Sulfite

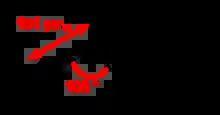
The structure of the sulfite anion

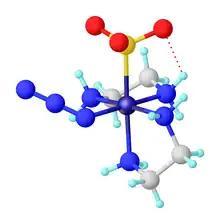
Sulfite is a ligand in coordination chemistry. The structure of Co(ethylenediamine)(SO)N.

The structure of the sulfite anion can be described with three equivalent resonance structures. In each resonance structure, the sulfur atom is double-bonded to one oxygen atom with a formal charge of zero (neutral), and sulfur is singly bonded to the other two oxygen atoms, which each carry a formal charge of −1, together accounting for the −2 charge on the anion. There is also a non-bonded lone pair on the sulfur, so the structure predicted by VSEPR theory is trigonal pyramidal, as in ammonia (NH). In the hybrid resonance structure, the S−O bonds are equivalently of bond order one and one-third.